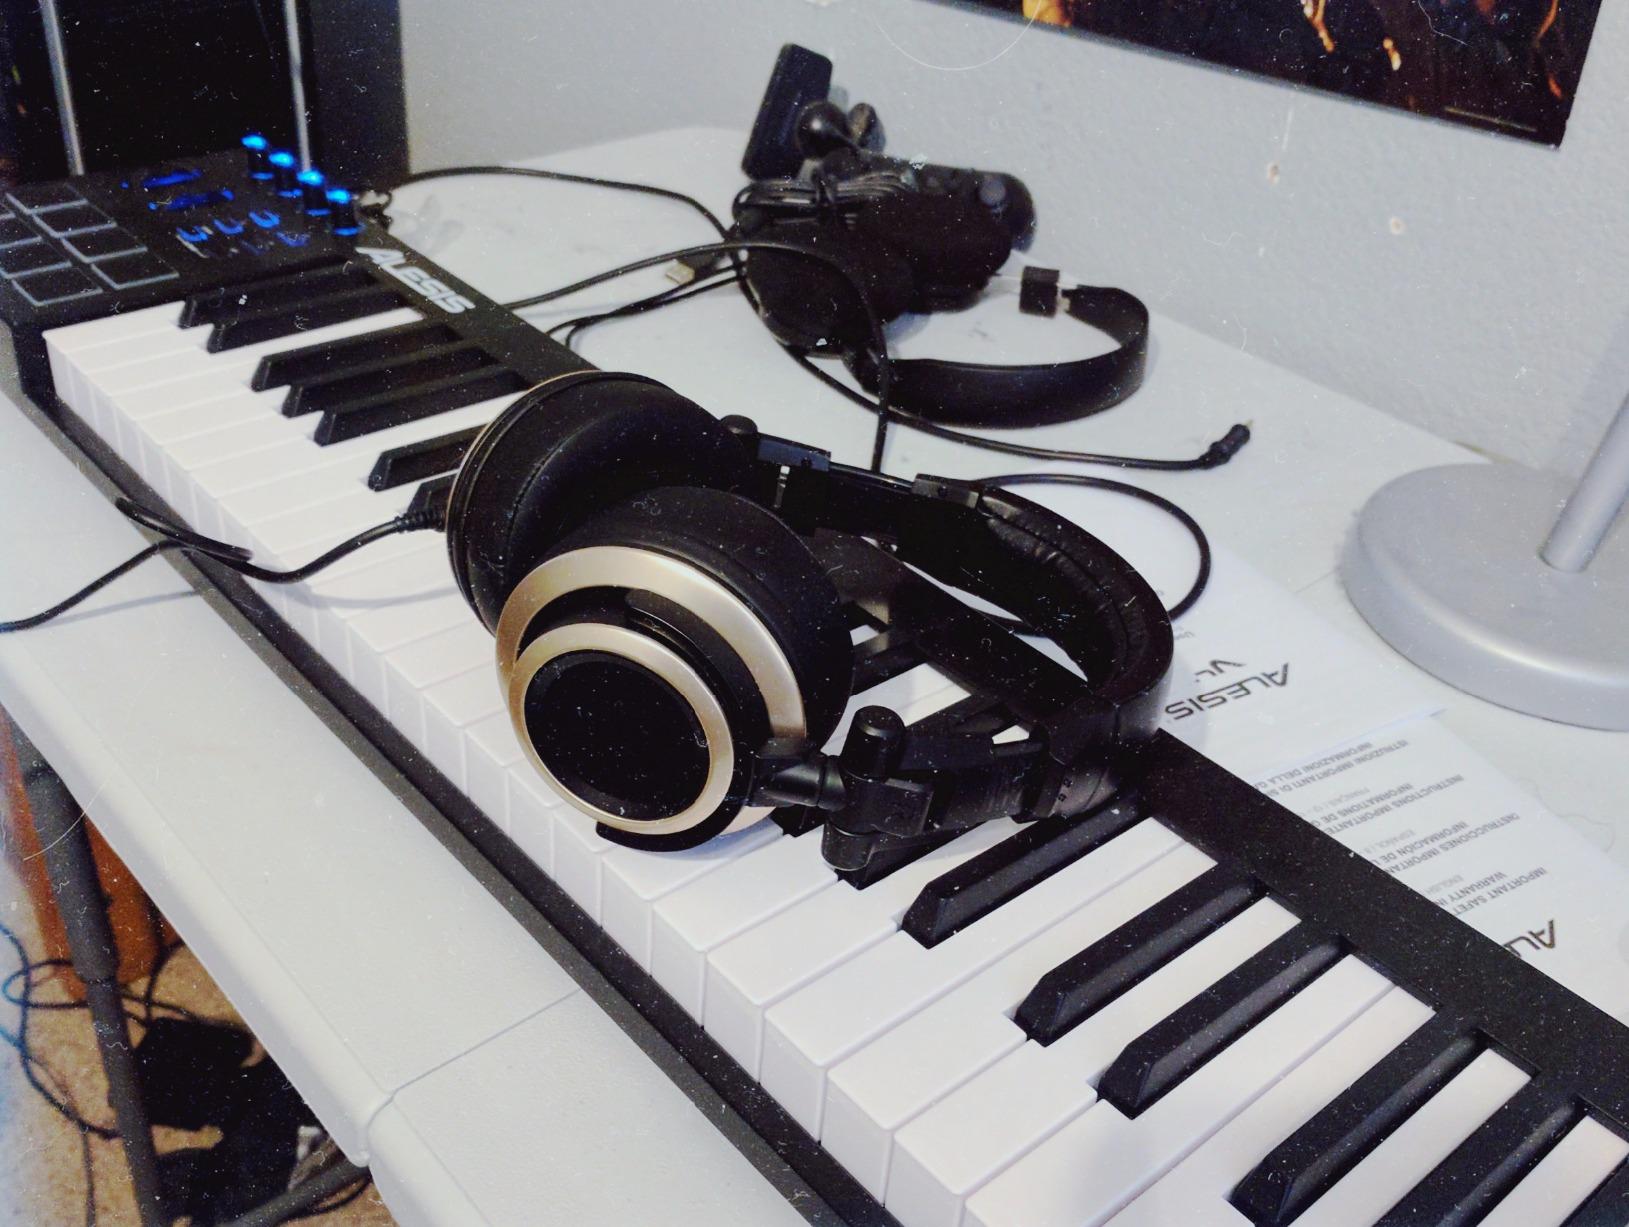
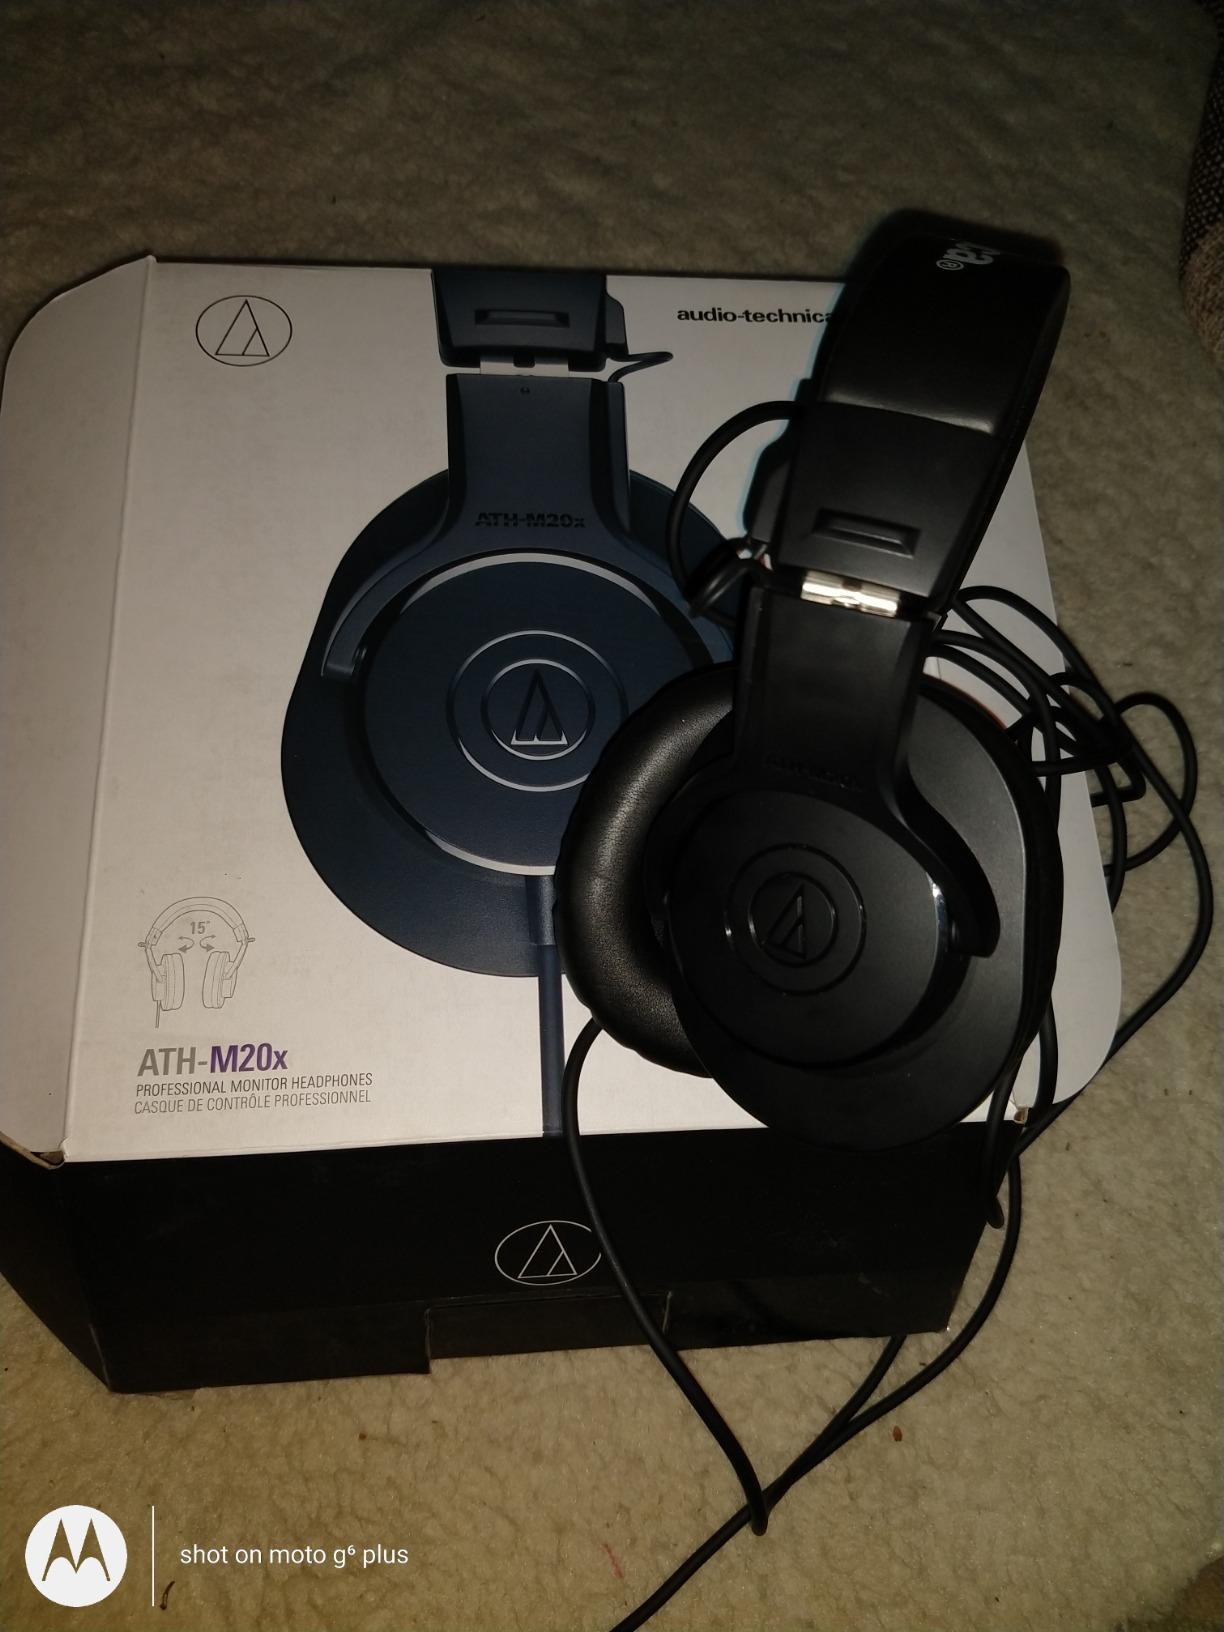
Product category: headphones
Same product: no